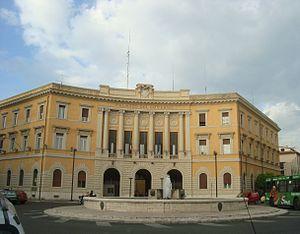
Grosseto est une ville d'environ 82 315 habitants, au sud de la Toscane, chef-lieu de la province du même nom, en Italie.